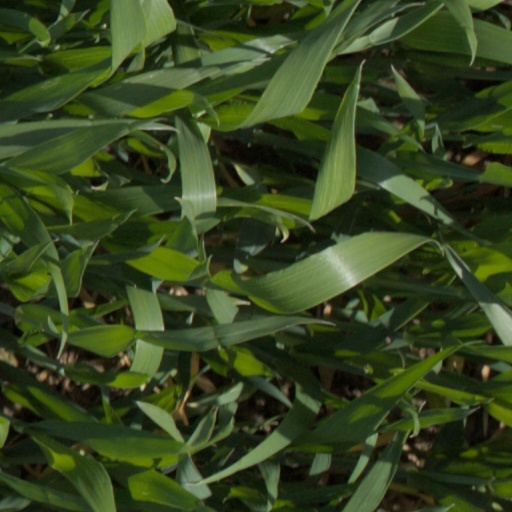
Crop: wheat